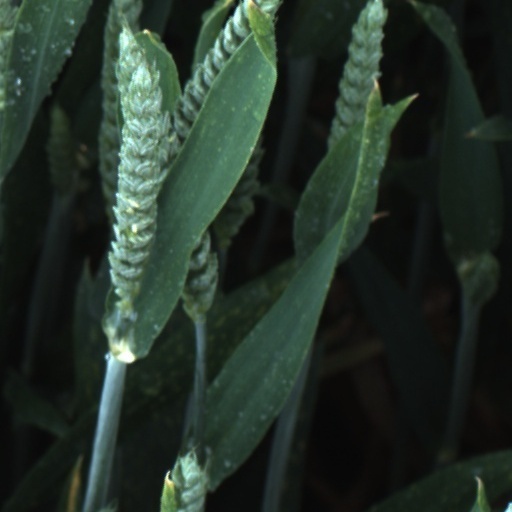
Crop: wheat